Gematria

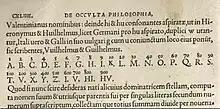
The Agrippa Cipher, pg. 143 of "De Occulta Philosophia" 1533

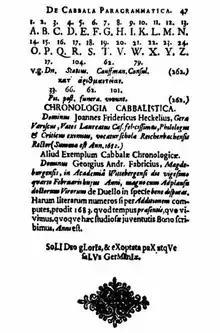
Final page of Johann Henning's "Cabbalologia", 1683, showing a natural-order number alphabet

During the Renaissance, systems of gematria were devised for the Classical Latin alphabet. There were a number of variations of these which were popular in Europe.